Cross Manage

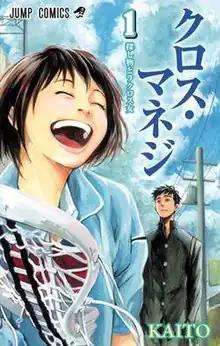
First volume cover

is a Japanese manga series written and illustrated by . It was serialized in Shueisha's manga magazine "Weekly Shōnen Jump" from September 2012 to July 2013; its chapters were collected in five volumes. The series was also published in North America in English through Viz Media's digital manga anthology, "Weekly Shonen Jump".